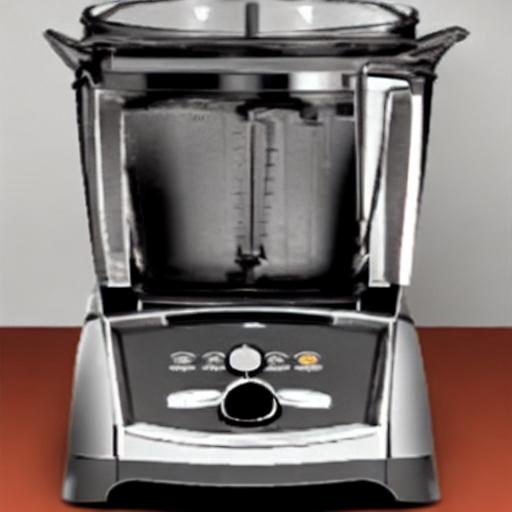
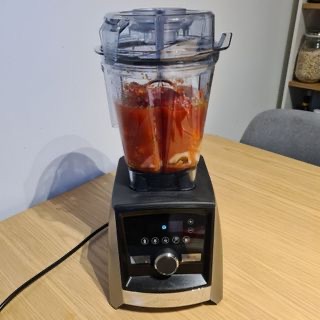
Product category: items_blender
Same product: no